Viktor Sobolev (politician)

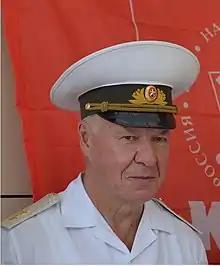

Viktor Ivanovich Sobolev (born 23 February 1950, Kalinino, Krasnodar Krai) is a Russian political and military figure, and a deputy of the 8th State Duma.